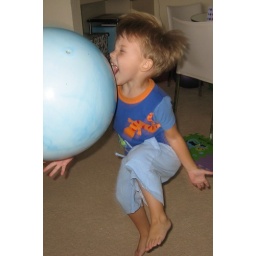
Reagan celebrates 2009 by hitting his beach ball about 2009 times